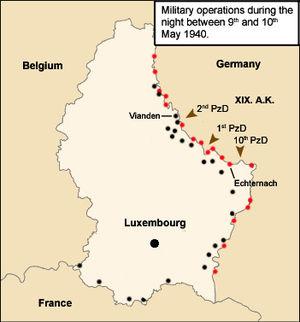
Pendant la Seconde Guerre mondiale, le Luxembourg est envahi par l'armée allemande le 10 mai 1940 dans le cadre de l'opération Fall Gelb.